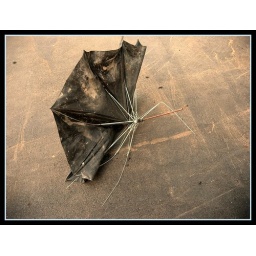
I met this bird near my house in Rotterdam and took a shot right away